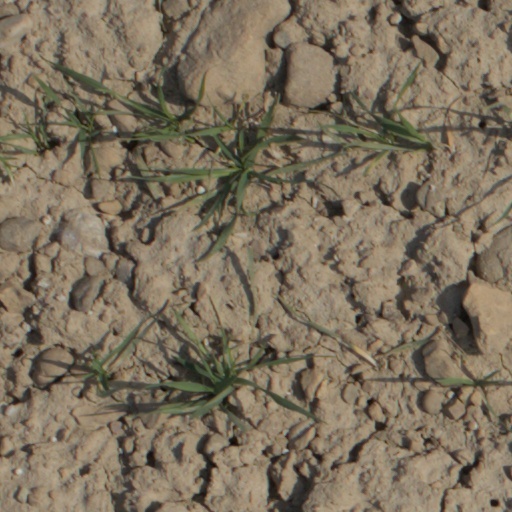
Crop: wheat